Ancient Northeast Asian

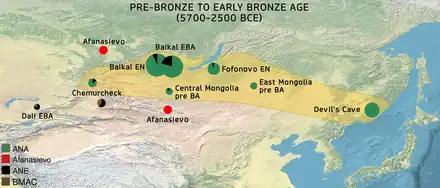
The Ancient Northeast Asians (ANA, green color) are defined as a cluster of Neolithic populations from the Altai Mountains to the Pacific coast. They were bordered by Western Eurasian populations to the west, which combined BMAC, Afanasievo and Ancient North Eurasian (ANE) ancestry.

In archaeogenetics, the term Ancient Northeast Asian (ANA), also known as Amur ancestry, is the name given to an ancestral component that represents the lineage of the hunter-gatherer people of the 7th–4th millennia before present, in far eastern Siberia, Mongolia and the Baikal regions. They are inferred to have diverged from Ancient East Asians about 24kya ago, and are represented by several ancient human specimens found in archaeological excavations east of the Altai Mountains. They are a sub-group of the Ancient Northern East Asians (ANEA).